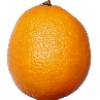
Label: lemon_meyer